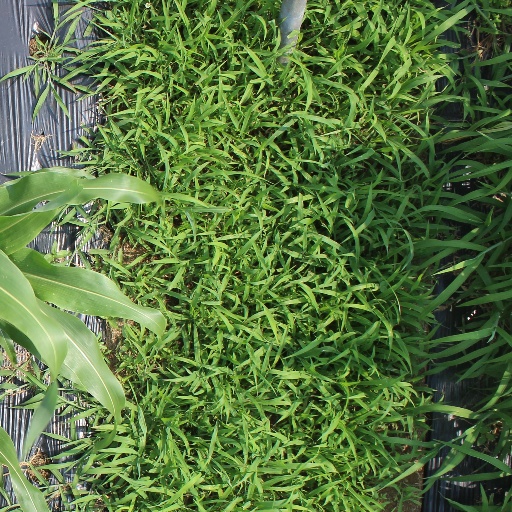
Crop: sorghum